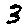
Label: 3